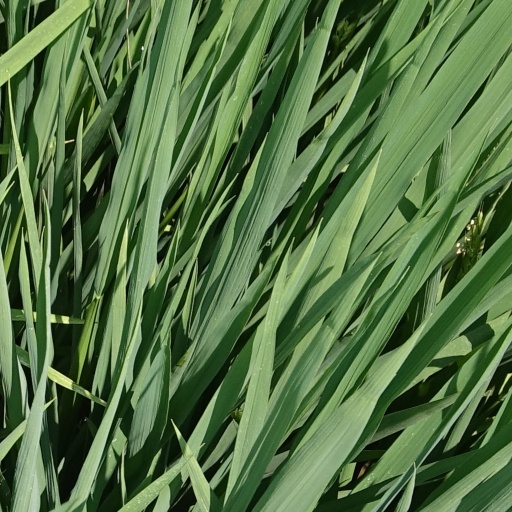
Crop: rice